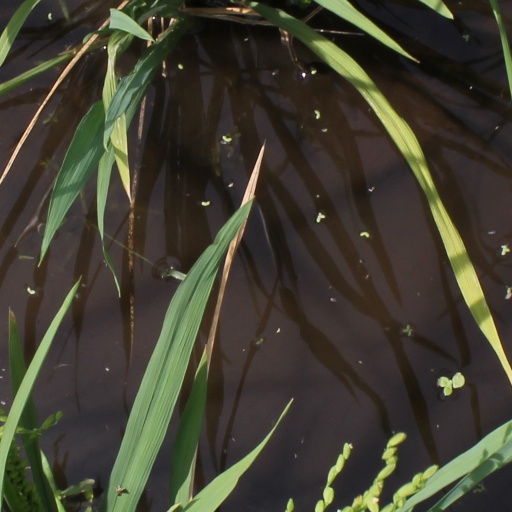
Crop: rice